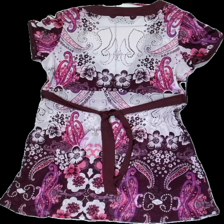
View: back
Type: T-shirt
Category: Ladies
Brand: Kappahl
Colors: White, Purple, Pink
Material: 100% nylone
Pattern: Floral print
Cut: Regular
Size: L
Season: All
Damage location: middle center
Damage 2 location: middle left
Damage 3 location: bottom right
Price range: 50-100
Recommended usage: Reuse
Description: t-shirt med blommor och andra mönster över hela + band i midjan